William Vane, 1st Duke of Cleveland

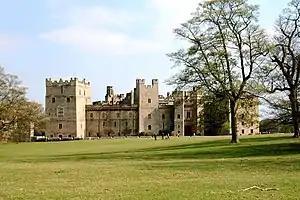
Raby Castle, County Durham, England.

Barnard was Whig Member of Parliament for Totnes from 1788 to 1790 and for Winchelsea from 1790 to 1792. The latter year he succeeded his father in the earldom and took his seat in the House of Lords. He also succeeded his father as Lord Lieutenant of County Durham, a post he held until his death. In 1794 he was announced as the Lieutenant-colonel of a regiment to be raised, the Durham Regiment of Fencible Cavalry. In 1810 he successfully laid claim to the Pulteney Estate in Bath after the Countess of Bath died intestate in 1808. In 1827 he was created Marquess of Cleveland, a revival of the Cleveland title held by his ancestors. He was Bearer of the Third Sword at King William IV's coronation on 8 September 1831. In 1833 he was made Baron Raby, of Raby Castle in the County Palatine of Durham, and Duke of Cleveland. He was further honoured when he was made a Knight of the Garter in 1839.